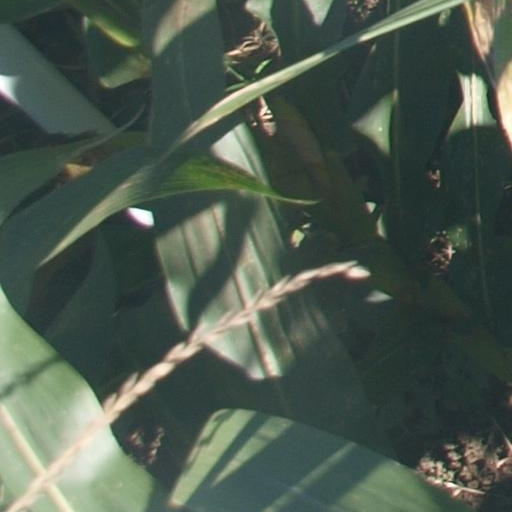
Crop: maize; corn